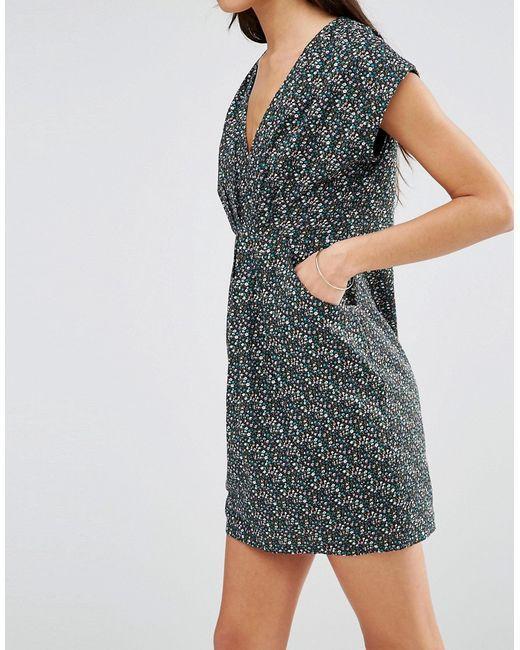
Ärmelloses, gepunktetes Midikleid mit V-Ausschnitt für Damen